Beccles Town Hall

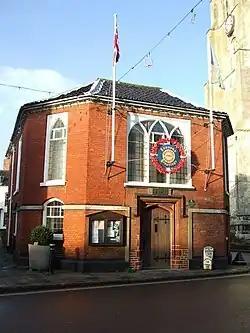
Beccles Town Hall

Beccles Town Hall is a municipal structure in New Market, Beccles, Suffolk, England. The structure, which accommodates the offices and meeting place of Beccles Town Council, is a Grade II listed building.